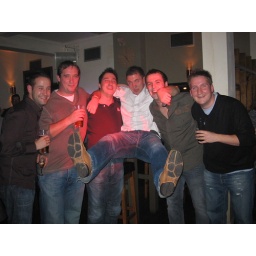
the boys in the counting house